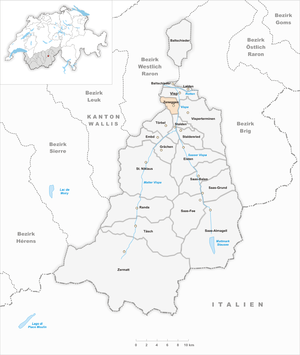
Zeneggen est une commune suisse du canton du Valais, située dans le district de Viège.